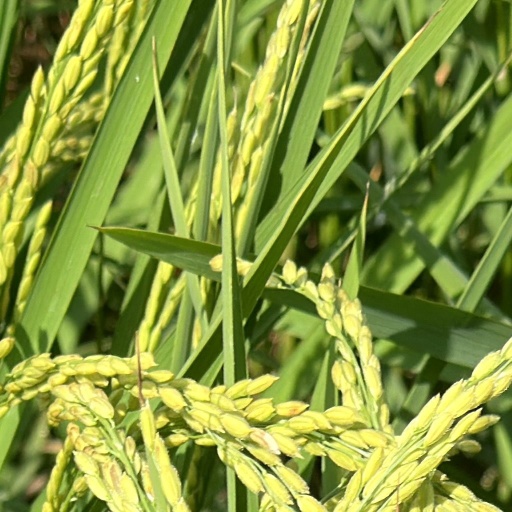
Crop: rice